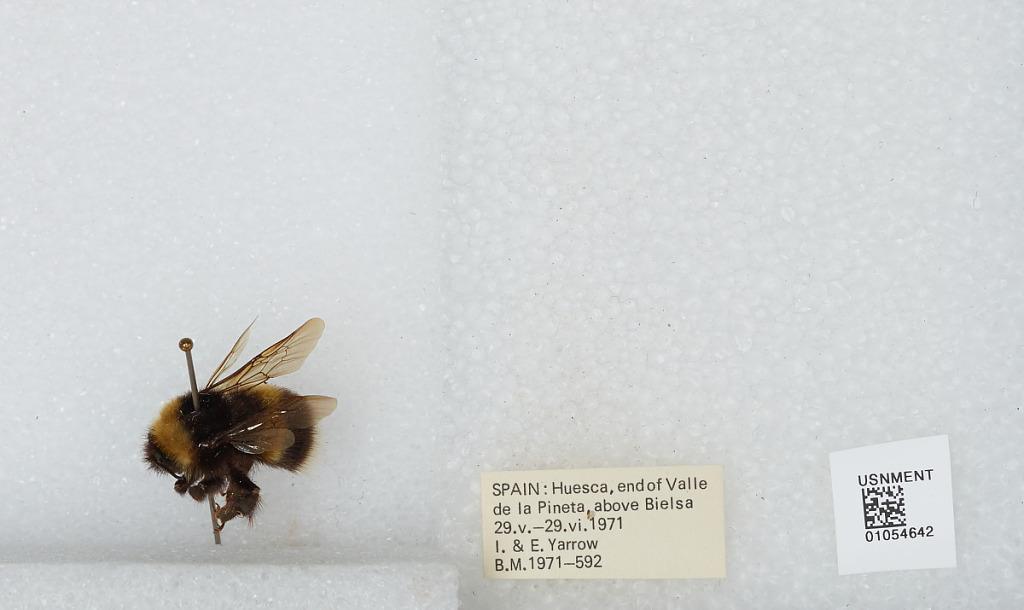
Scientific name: Bombus sp.
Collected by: I. Yarrow & E. Yarrow
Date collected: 1971-5-29
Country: Spain
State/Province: Aragon
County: Huesca
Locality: End of Valle de la Pineta, above Bielsa
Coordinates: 42.6355, 0.21732